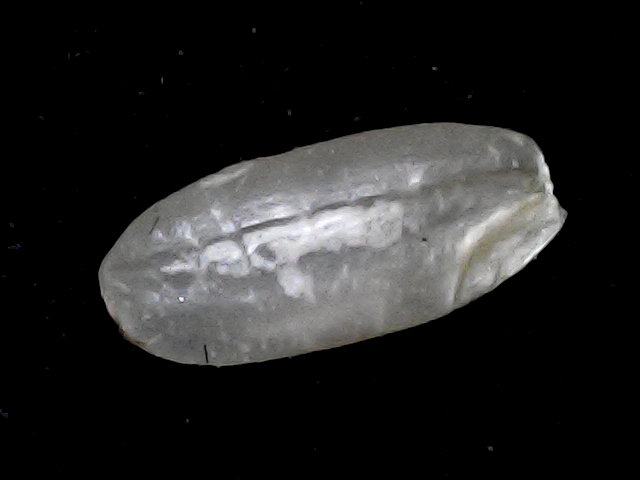
Rice variety: BR22